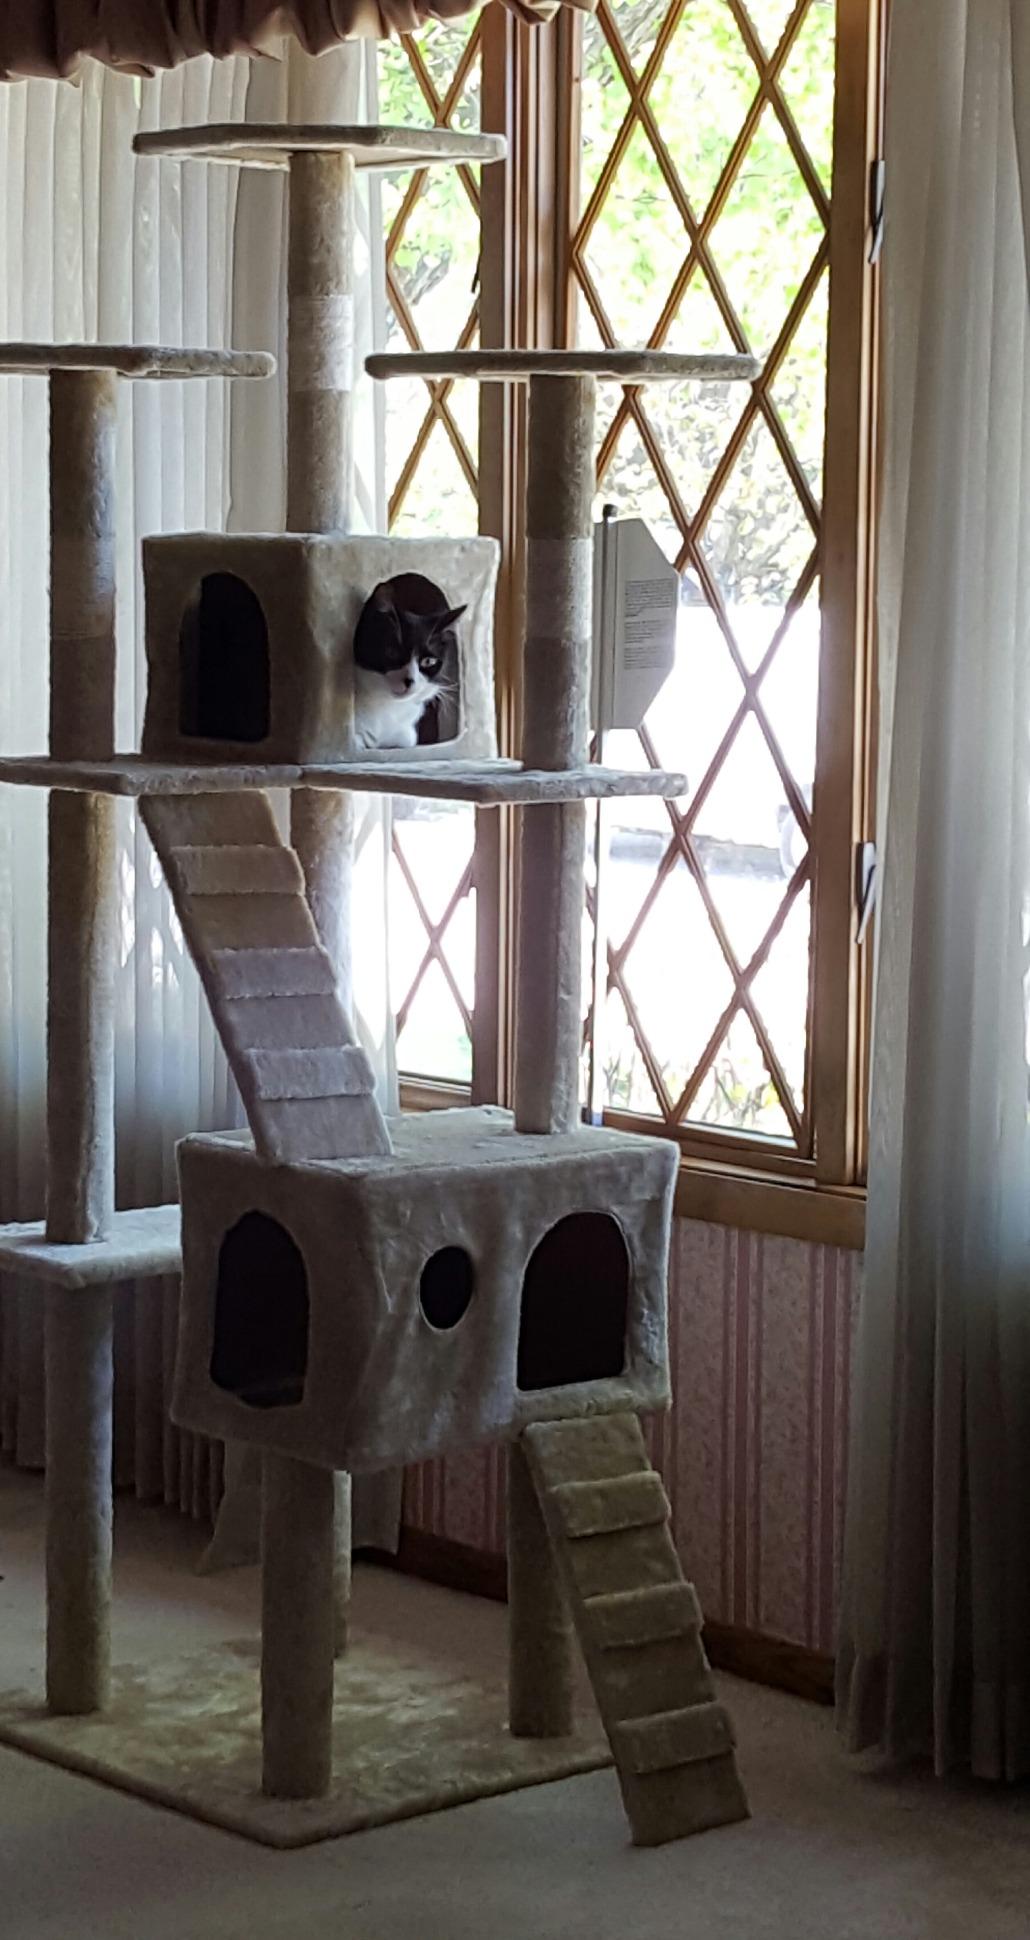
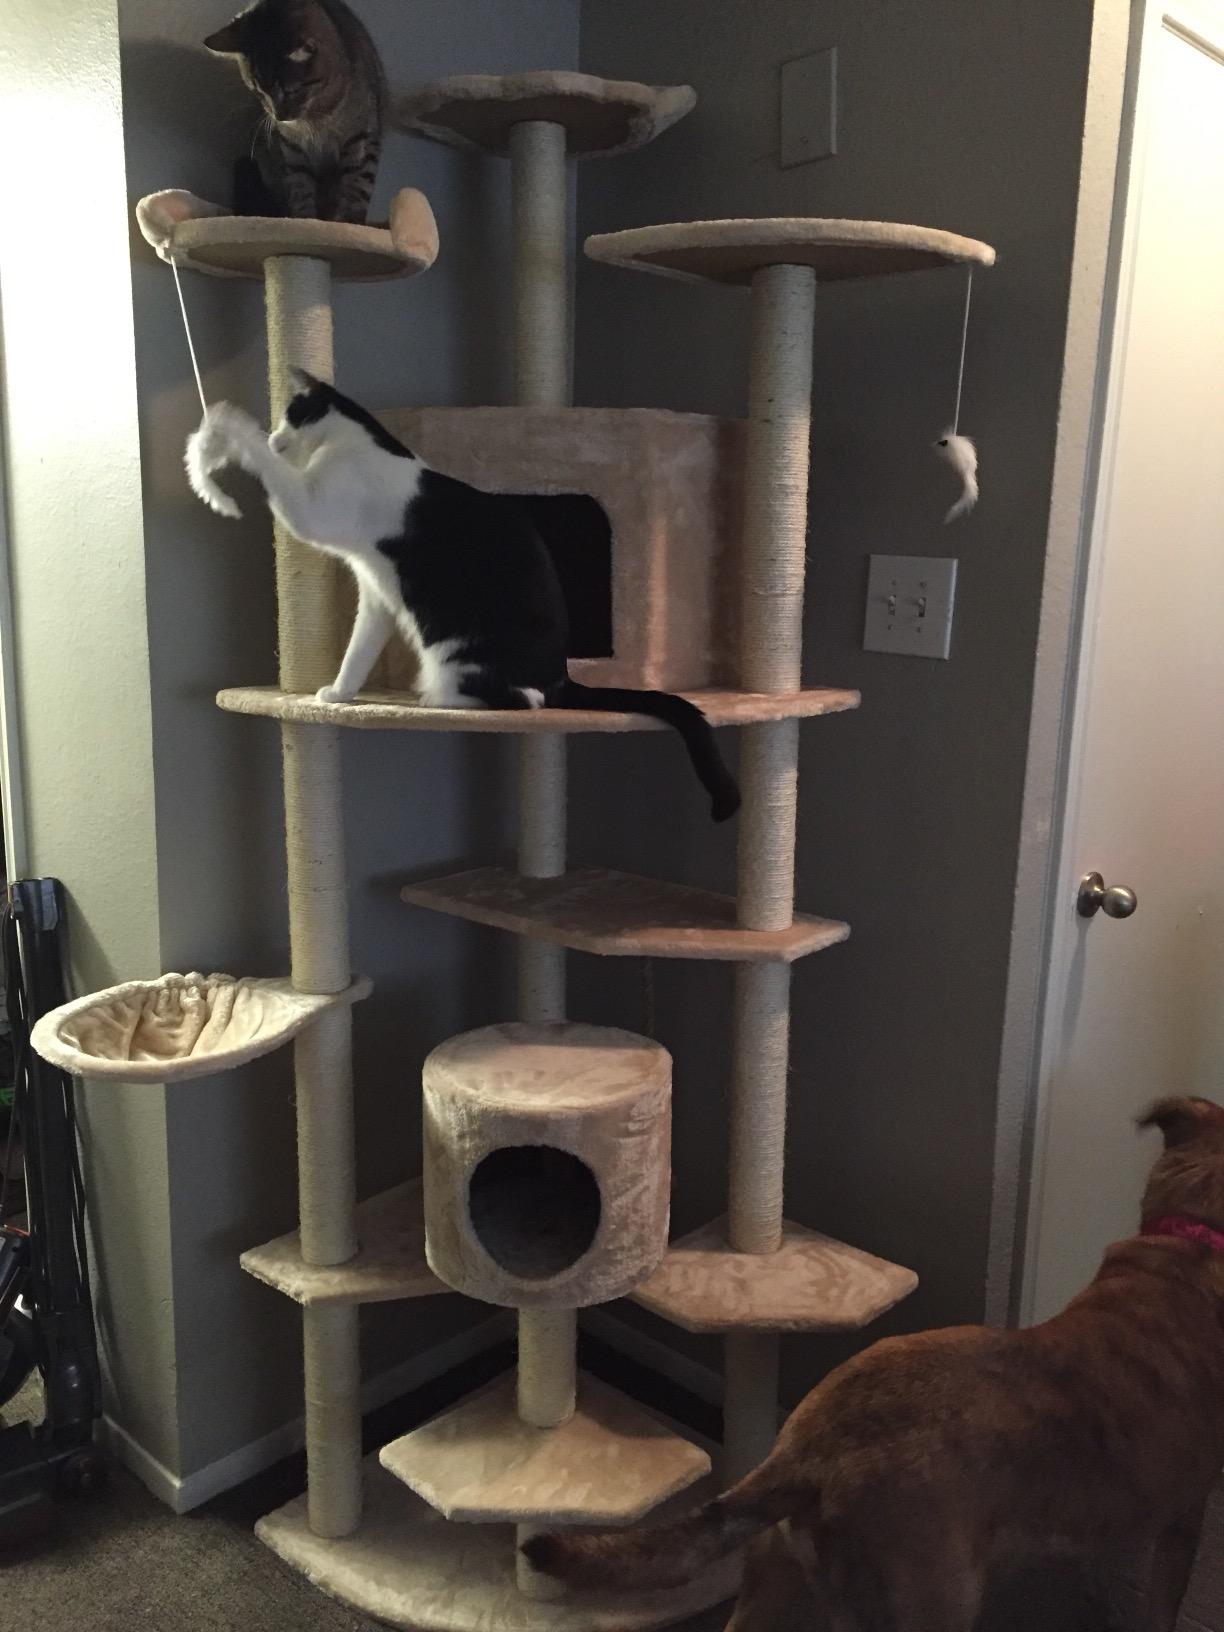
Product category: items_cat tree
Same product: no